Anima Mundi (film)

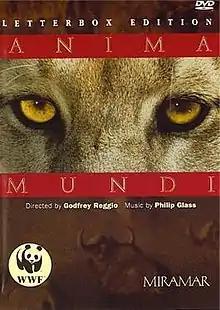

Anima Mundi (also known as "The Soul of the World") is a 1991 Italian-American short documentary film directed by Godfrey Reggio. The film focuses on the world of nature and wildlife, particularly jungles, sealife, and insects.